Sandy Powell (costume designer)

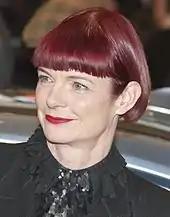
Powell at the 61st Berlin International Film Festival (2011)

After leaving Central, Powell began a working relationship with dancer and choreographer Lindsay Kemp, whom she greatly admired. She designed costumes for his productions, the first of which was the show "Nijinsky" at La Scala in Milan. In the early 1980s, Powell became acquainted with filmmaker Derek Jarman, who became a mentor and an influential figure in her life. Following Jarman's advice, she spent a year working on music videos. She made her entry into the film industry in 1986, designing costumes for the Jarman film "Caravaggio".